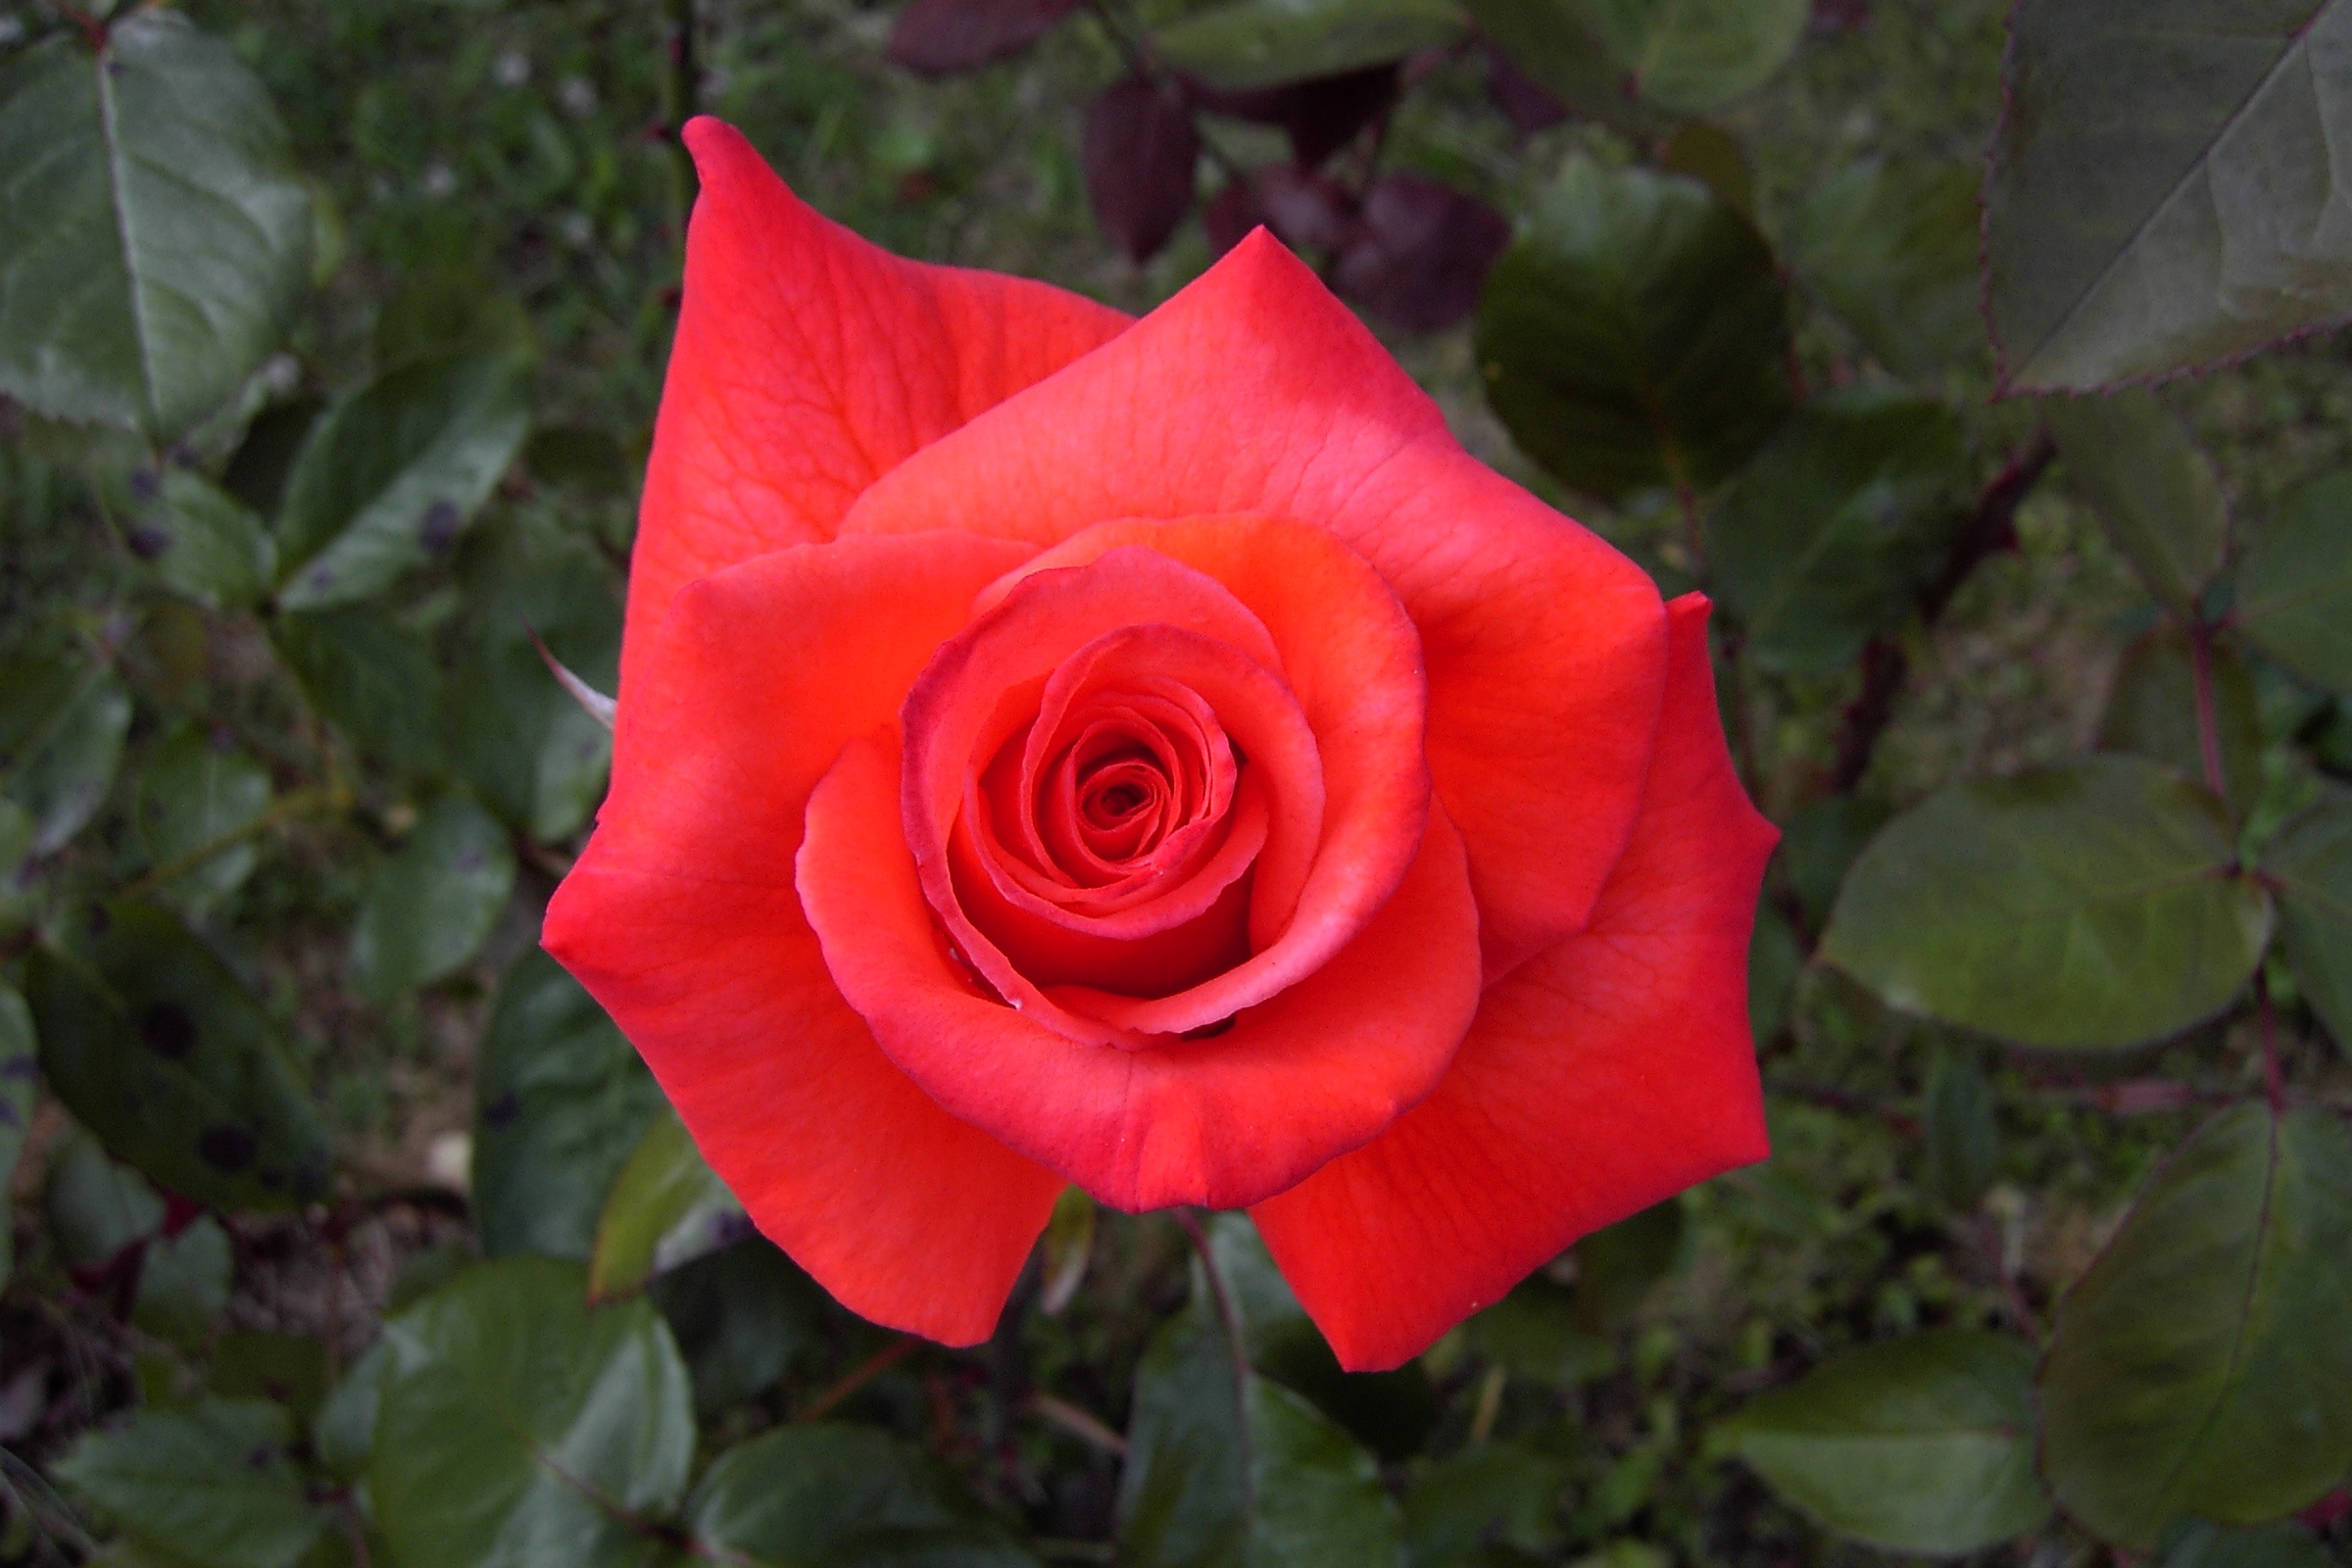
nature, blossom, plant, flower, petal, floral, love, rose, red, symbol, color, fresh, romance, romantic, flora, red rose, beauty, passion, beautiful, valentine, floribunda, flowering plant, garden roses, rose family, annual plant, plant stem, land plant, rosa centifolia, rose order